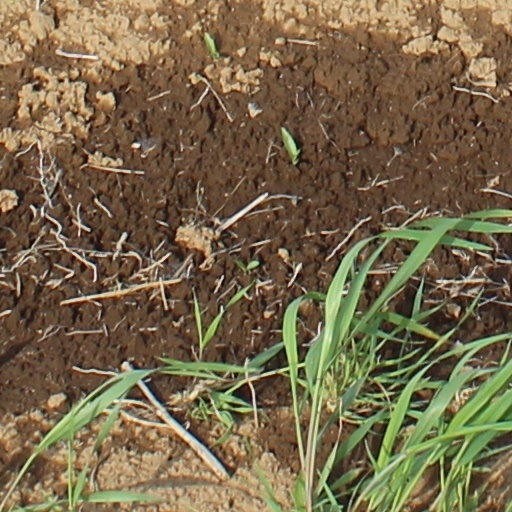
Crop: wheat